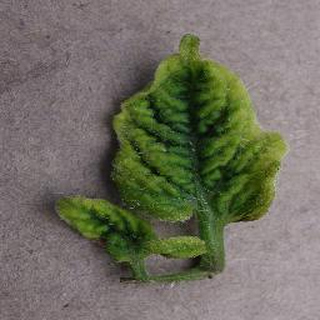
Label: tomato_yellow_leaf_curl_virus